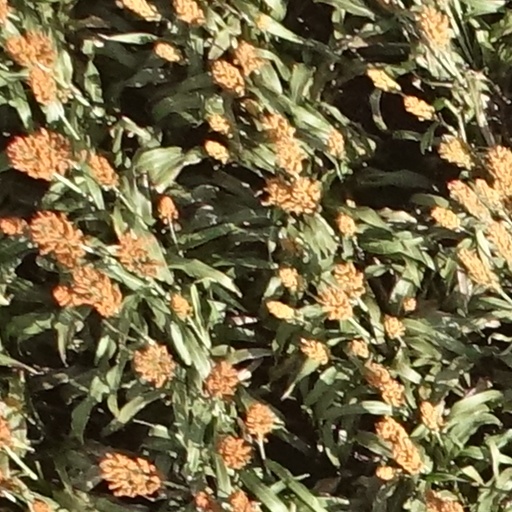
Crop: sorghum